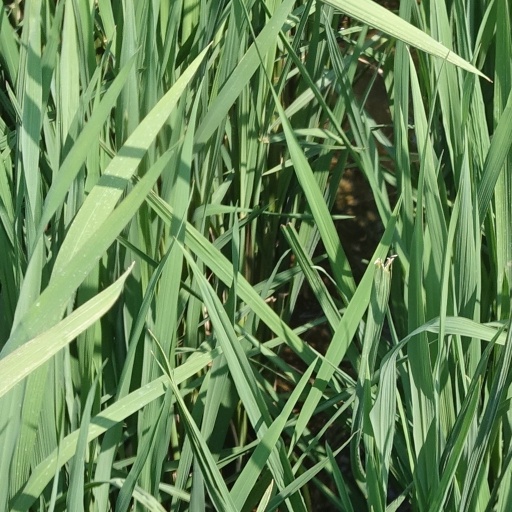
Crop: rice